The Dark Pictures Anthology: The Devil in Me

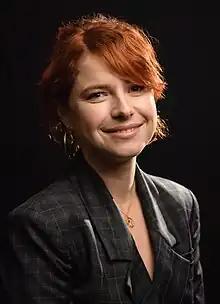
Jessie Buckley "(pictured in 2019)", who plays Kate Wilder, was marketed as the game's leading actress.

"The Devil in Me" includes quick time events (QTEs) like the previous games in "The Dark Pictures Anthology", and it is the first entry in the series to feature an inventory system. Some items can be use by multiple characters, while others can only be used by specific characters; Kate has a pencil to make rubs of discovered notepads, Charlie has a business card that can unlock drawers, Mark has a camera that can take pictures as well as an extendible camera mount to deal with objects in high places, Jamie has a multimeter that can be used on fuse boxes, and Erin has a directional microphone that can pick up sounds through walls. New movement capabilities are also introduced, including running, jumping, and climbing. Characters are capable of mantling over objects like tables and can shimmy over ledges, as well as squeeze through holes in walls and balance across wooden planks. Returning from previous games are the black and white framed pictures that are spread across the game; black frames depict a protagonist's death, while white frames foresee a dangerous situation that could become a character's death. Each premonition gives the player a chance to change their fate based on the decisions they make, as the premonitions often depict possible moments from the near future. The game allows for more exploration by the player and is not as linear as the previous games in the anthology. The hotel contains an open lobby as well as multiple hallways and doors that can be explored. With the extra exploration included, the game features instances where hallways disappear when the player is not looking as well as new rooms opening themselves up. Some of the rooms have puzzles or environmental obstacles that need to be moved in order to get to unreachable areas, with some instances requiring the player to get help from an ally character.